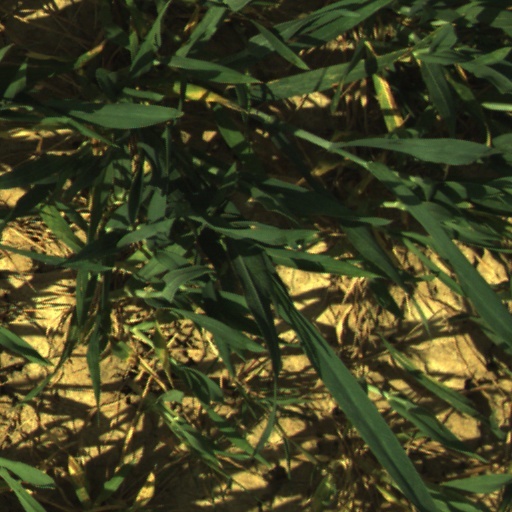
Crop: wheat